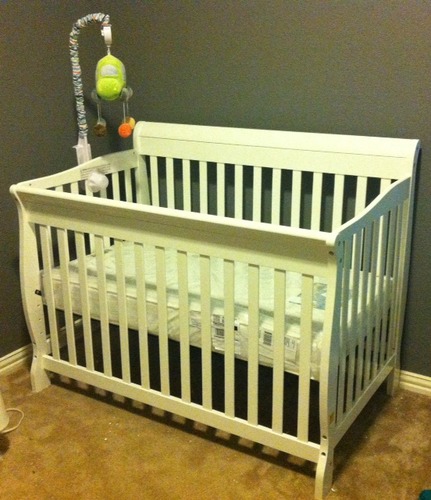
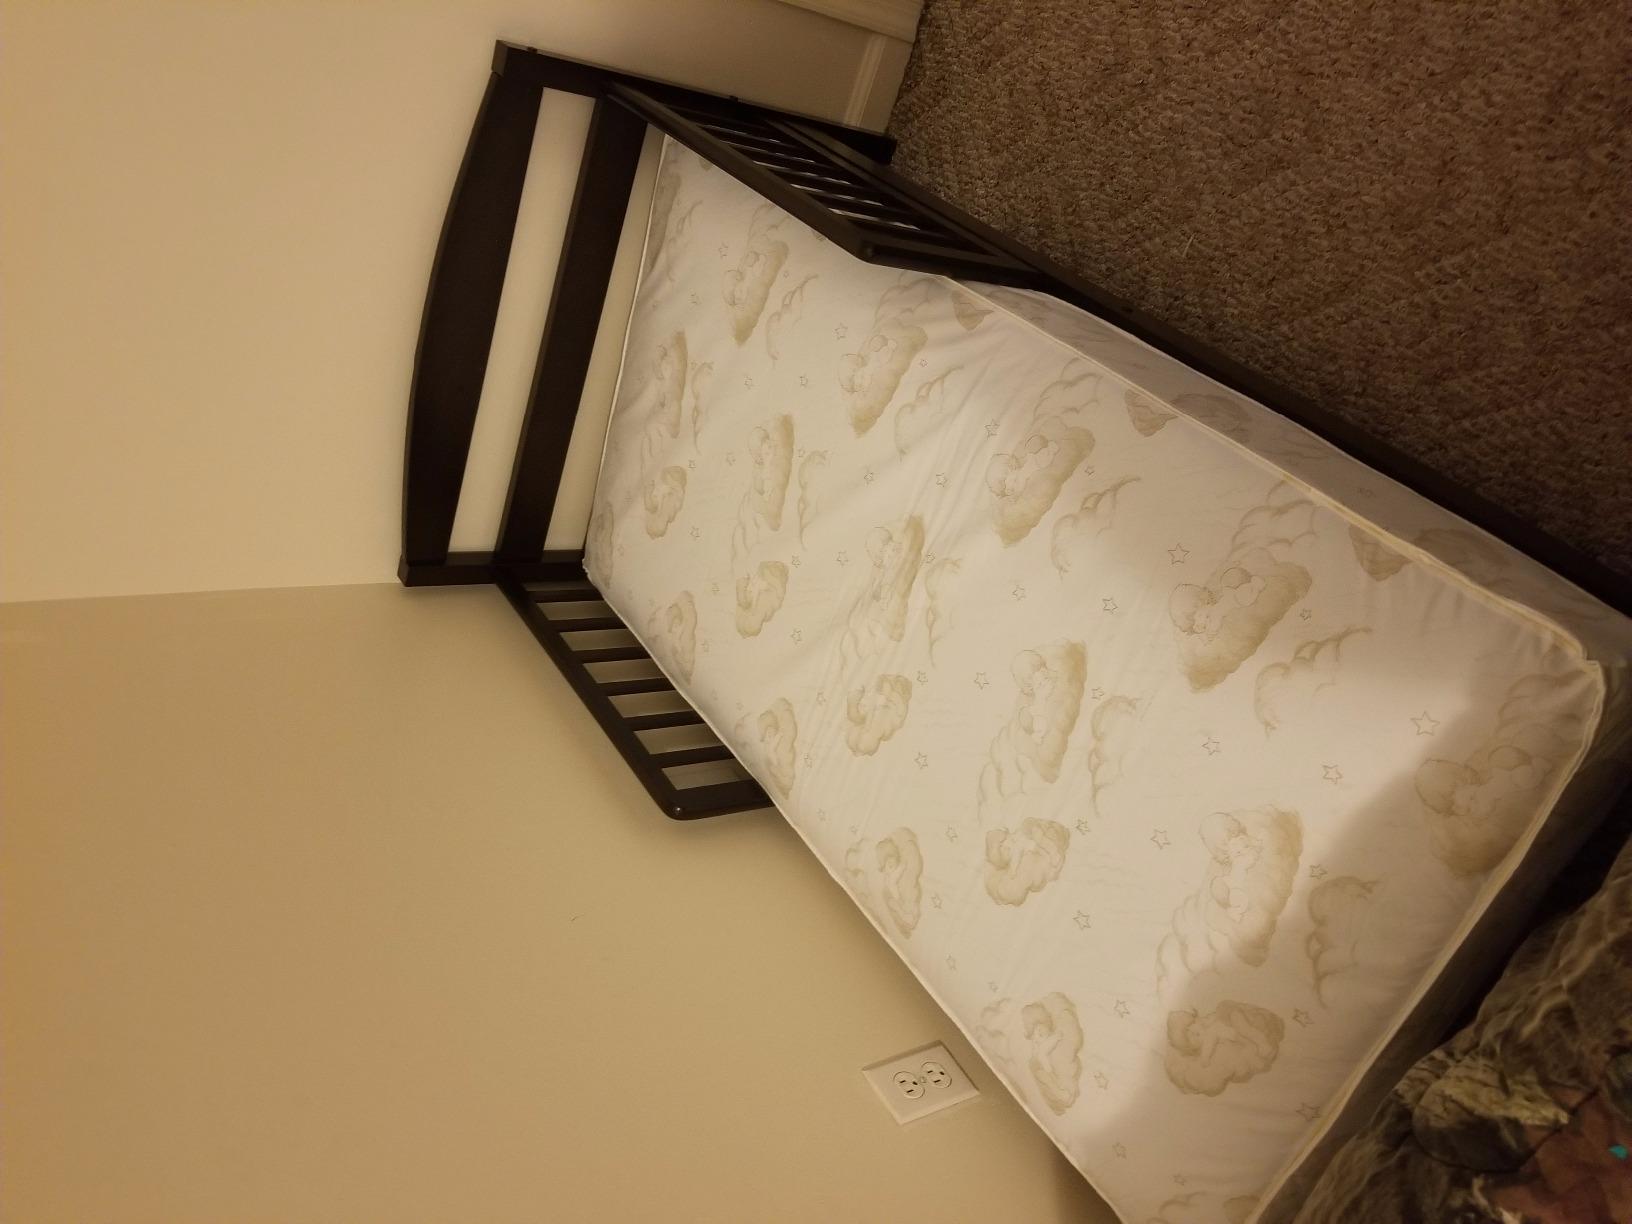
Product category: products_crib
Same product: no